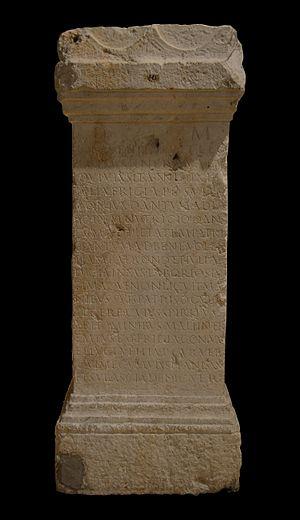
Musée gallo-romain de Fourvière (Lyon) - Cippe avec base et couronnement découvert en mars 1875 à Trion (Lyon), dans les travaux de terrassement pour l'établissement de la gare de Trion du chemin de fer de Lyon à Saint-Just. Haut. 155 cm